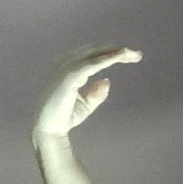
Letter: jeem